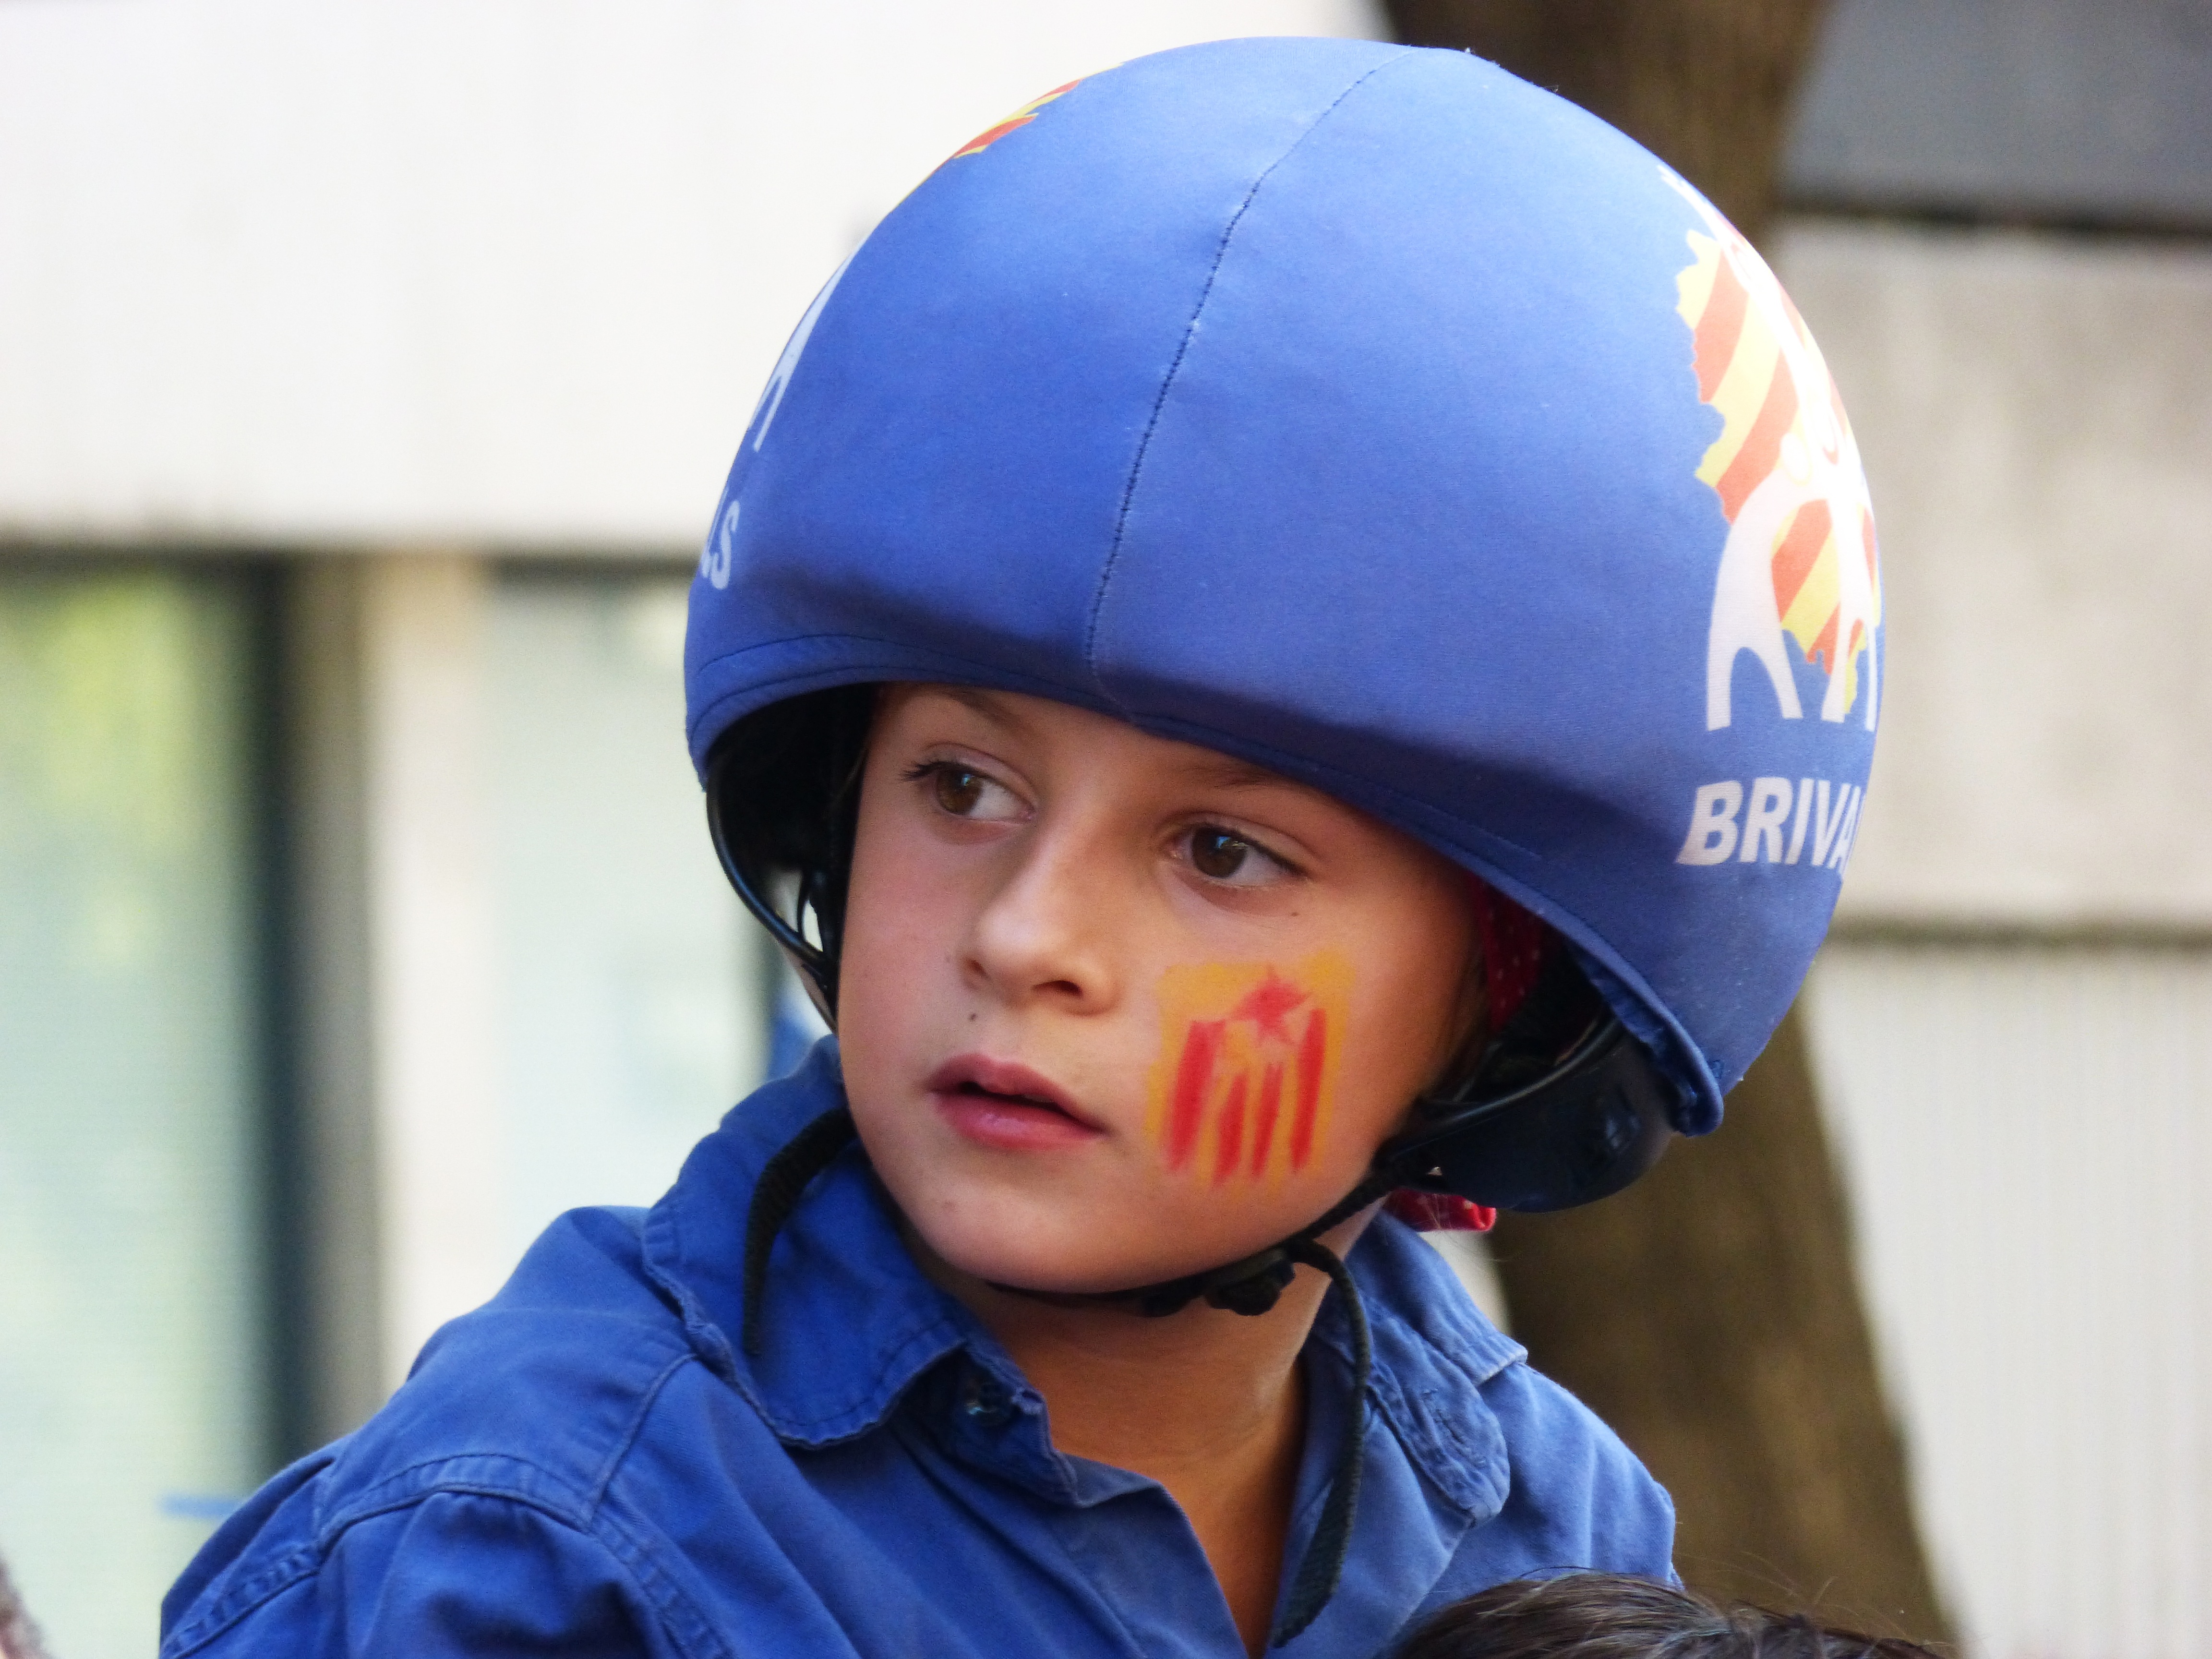
boy, child, hat, blue, clothing, headgear, helmet, cap, head, catalunya, castellers, manifestation, traditions, enxaneta, castells, personal protective equipment